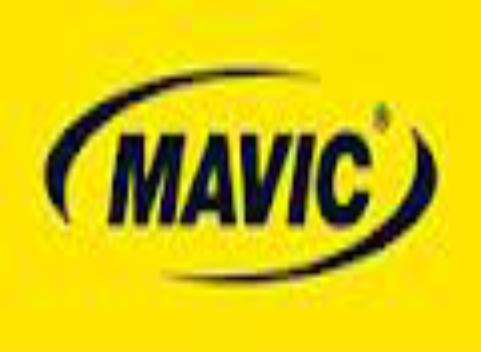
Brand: Mavic
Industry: Electronic